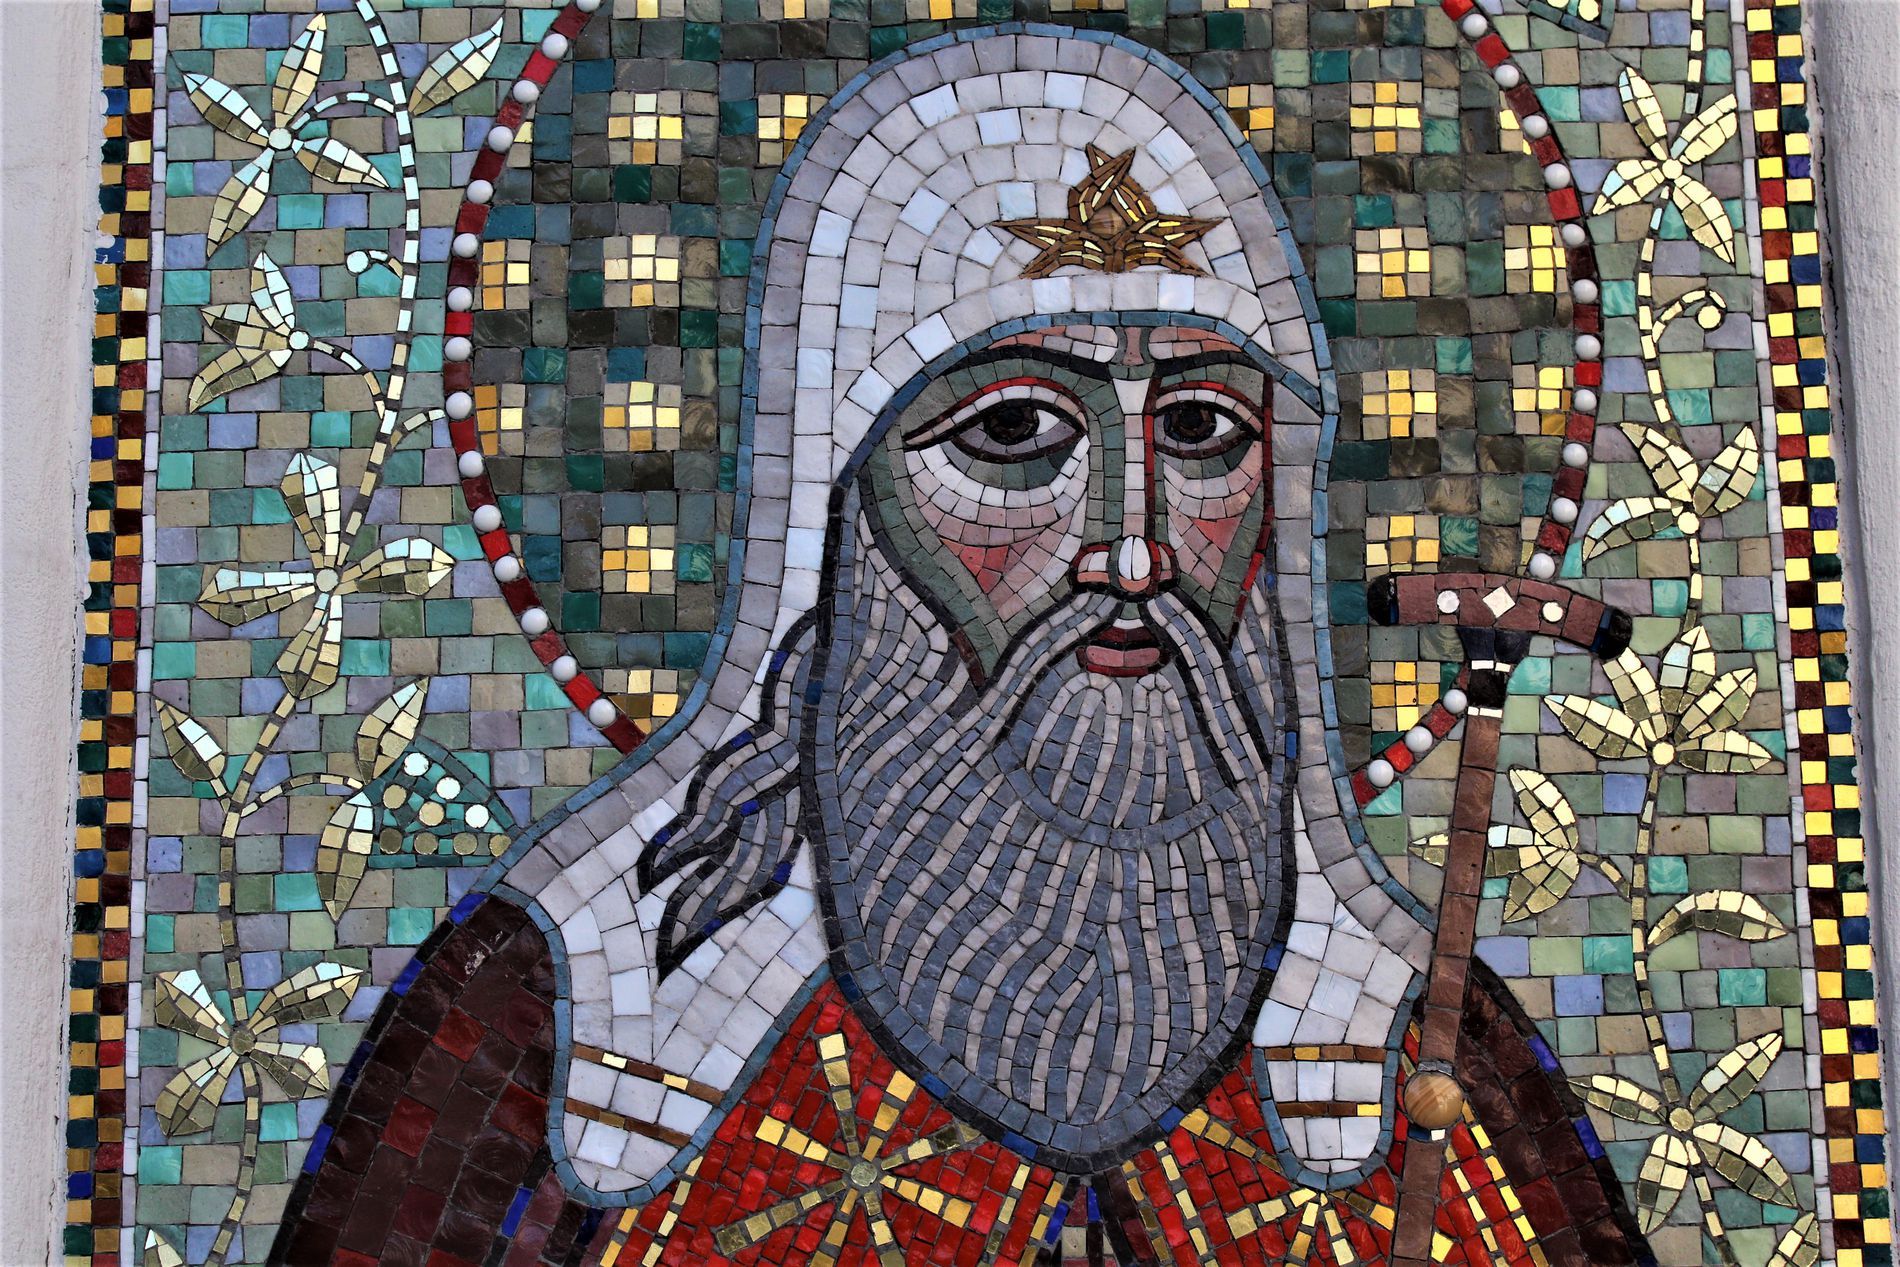
Mosaic Artwork
This image features a mosaic artwork of a religious figure surrounded by a frame, likely on a wall. At the center, the figure is adorned with a halo, looking straight ahead and holding a staff while being surrounded by leaves and flowers.
This is a close-up shot that features a mosaic artwork of a religious figure surrounded by a frame, likely on a wall. At the center, the figure is adorned with a halo, looking straight ahead and holding a staff while being surrounded by leaves and flowers. The image contains a rich color palette like gold, yellow, red, white, green, blue, black, and dark tones. The image evokes a sense of calm, peace, and faithfulness.
Labels: Tile, Art, Mosaic, Person, Face, Head, Border, Frame
Camera: Canon Canon EOS 1300D
Lens: 18.0 - 55.0 mm, Canon EF-S 18-55mm f/3.5-5.6 III
Aperture: F5
Exposure: 1/500 sec
ISO: 400
Focal length: 37.0 mm